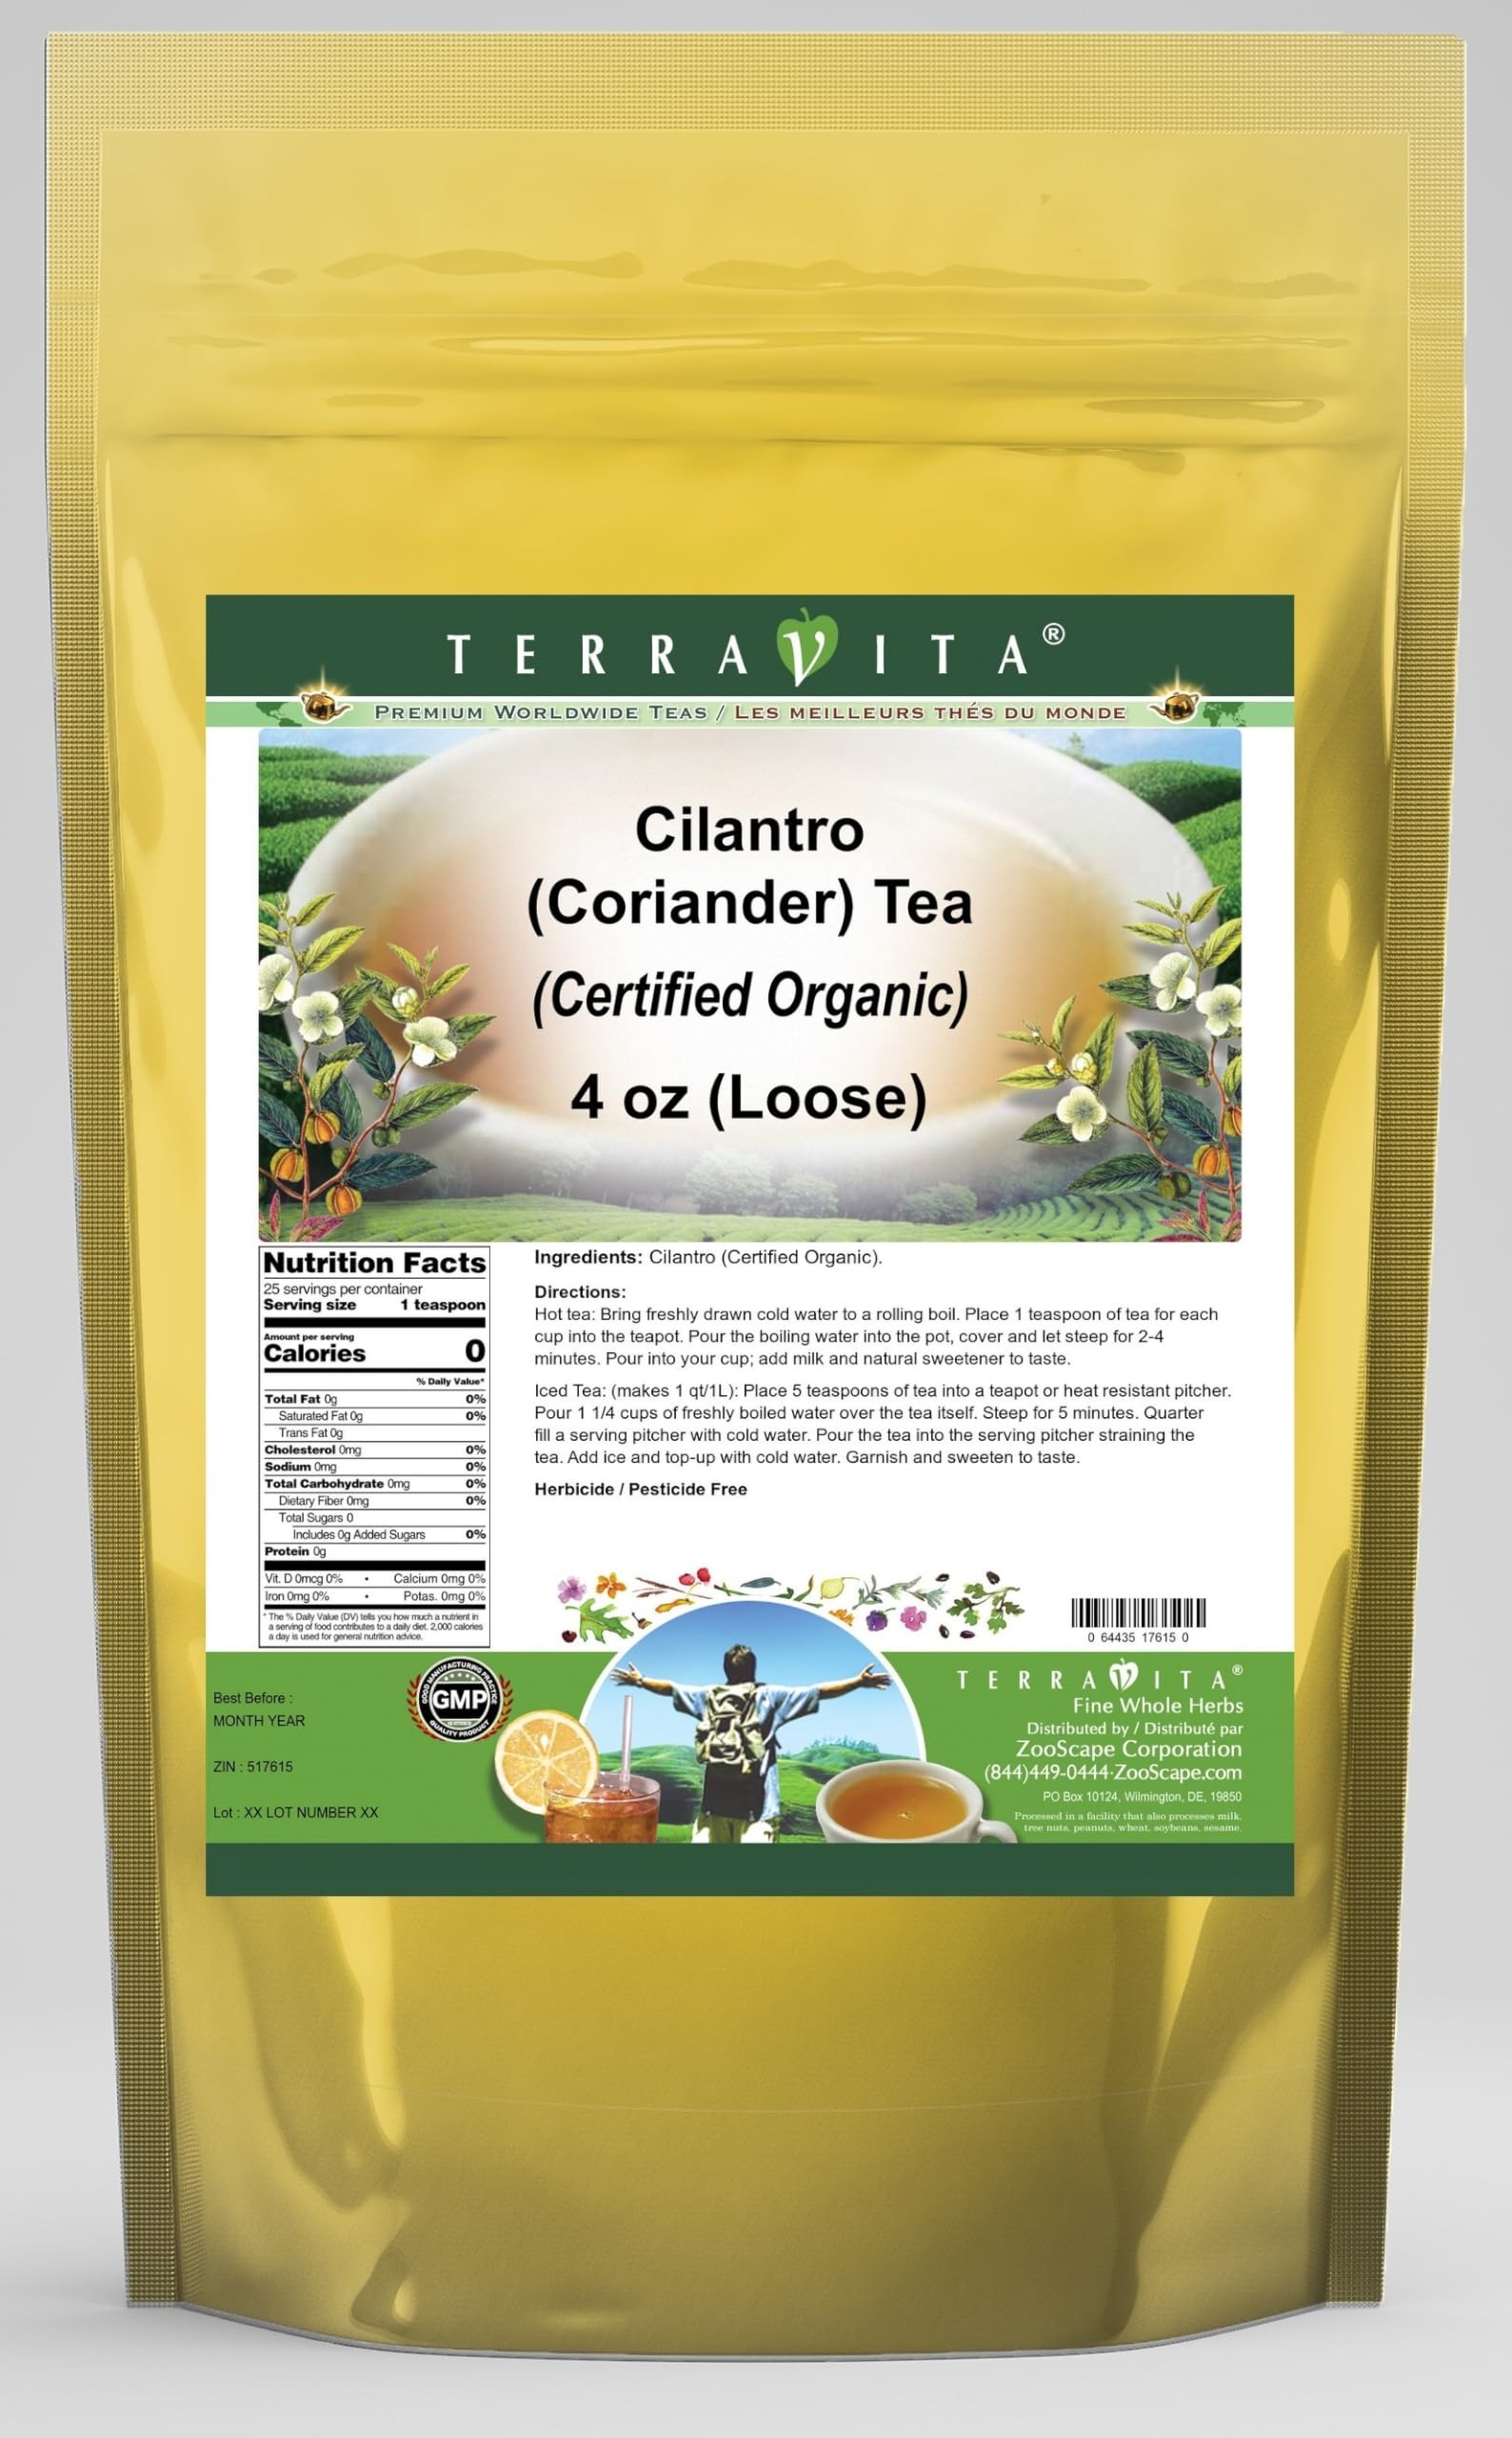
Item Name: Cilantro (Coriander) (Certified Organic) Tea (Loose) (4 oz, ZIN: 517615) - 3 Pack
Bullet Point 1: Cilantro (Coriander) (Certified Organic) Tea (Loose) (4 oz, ZIN: 517615)
Bullet Point 2: No fillers.
Bullet Point 3: Manufacturer: TerraVita
Bullet Point 4: Size: 4 oz
Bullet Point 5: Loose Leaf Herbal Tea - Packed in a convenient upright pouch!
Product Description: Cilantro (Coriander) (Certified Organic) Tea (Loose) (4 oz, ZIN: 517615)<BR><BR>Packaged in the United States in a GMP certified facility (Good Manufacturing Practice).<BR><BR>No fillers.<BR><BR>Manufacturer: TerraVita<BR><BR>Size: 4 oz<BR><BR>Loose Leaf Herbal Tea - Packed in a convenient upright pouch!<BR><BR>Ingredients: Cilantro (Certified Organic)
Value: 12.0
Unit: Ounce

Price: 53.59